Right Cause

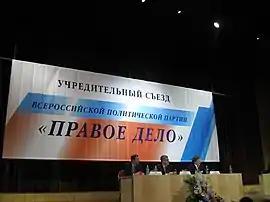
Founding Congress of the Right Cause political party, from left to right: Georgy Bovt, Leonid Gozman, Boris Titov. November 16, 2008

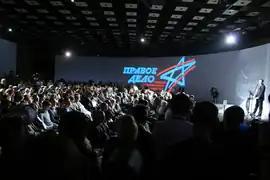
Election of Party Chairman Mikhail Prokhorov on June 25, 2011

The Right Cause party emerged on 16 November 2008, as a result of the unification of three right-liberal parties: the Democratic Party of Russia, Civilian Power, and the Union of Right Forces. On 11